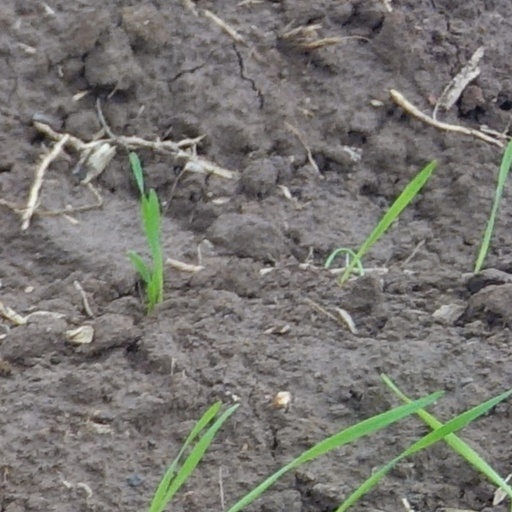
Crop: wheat